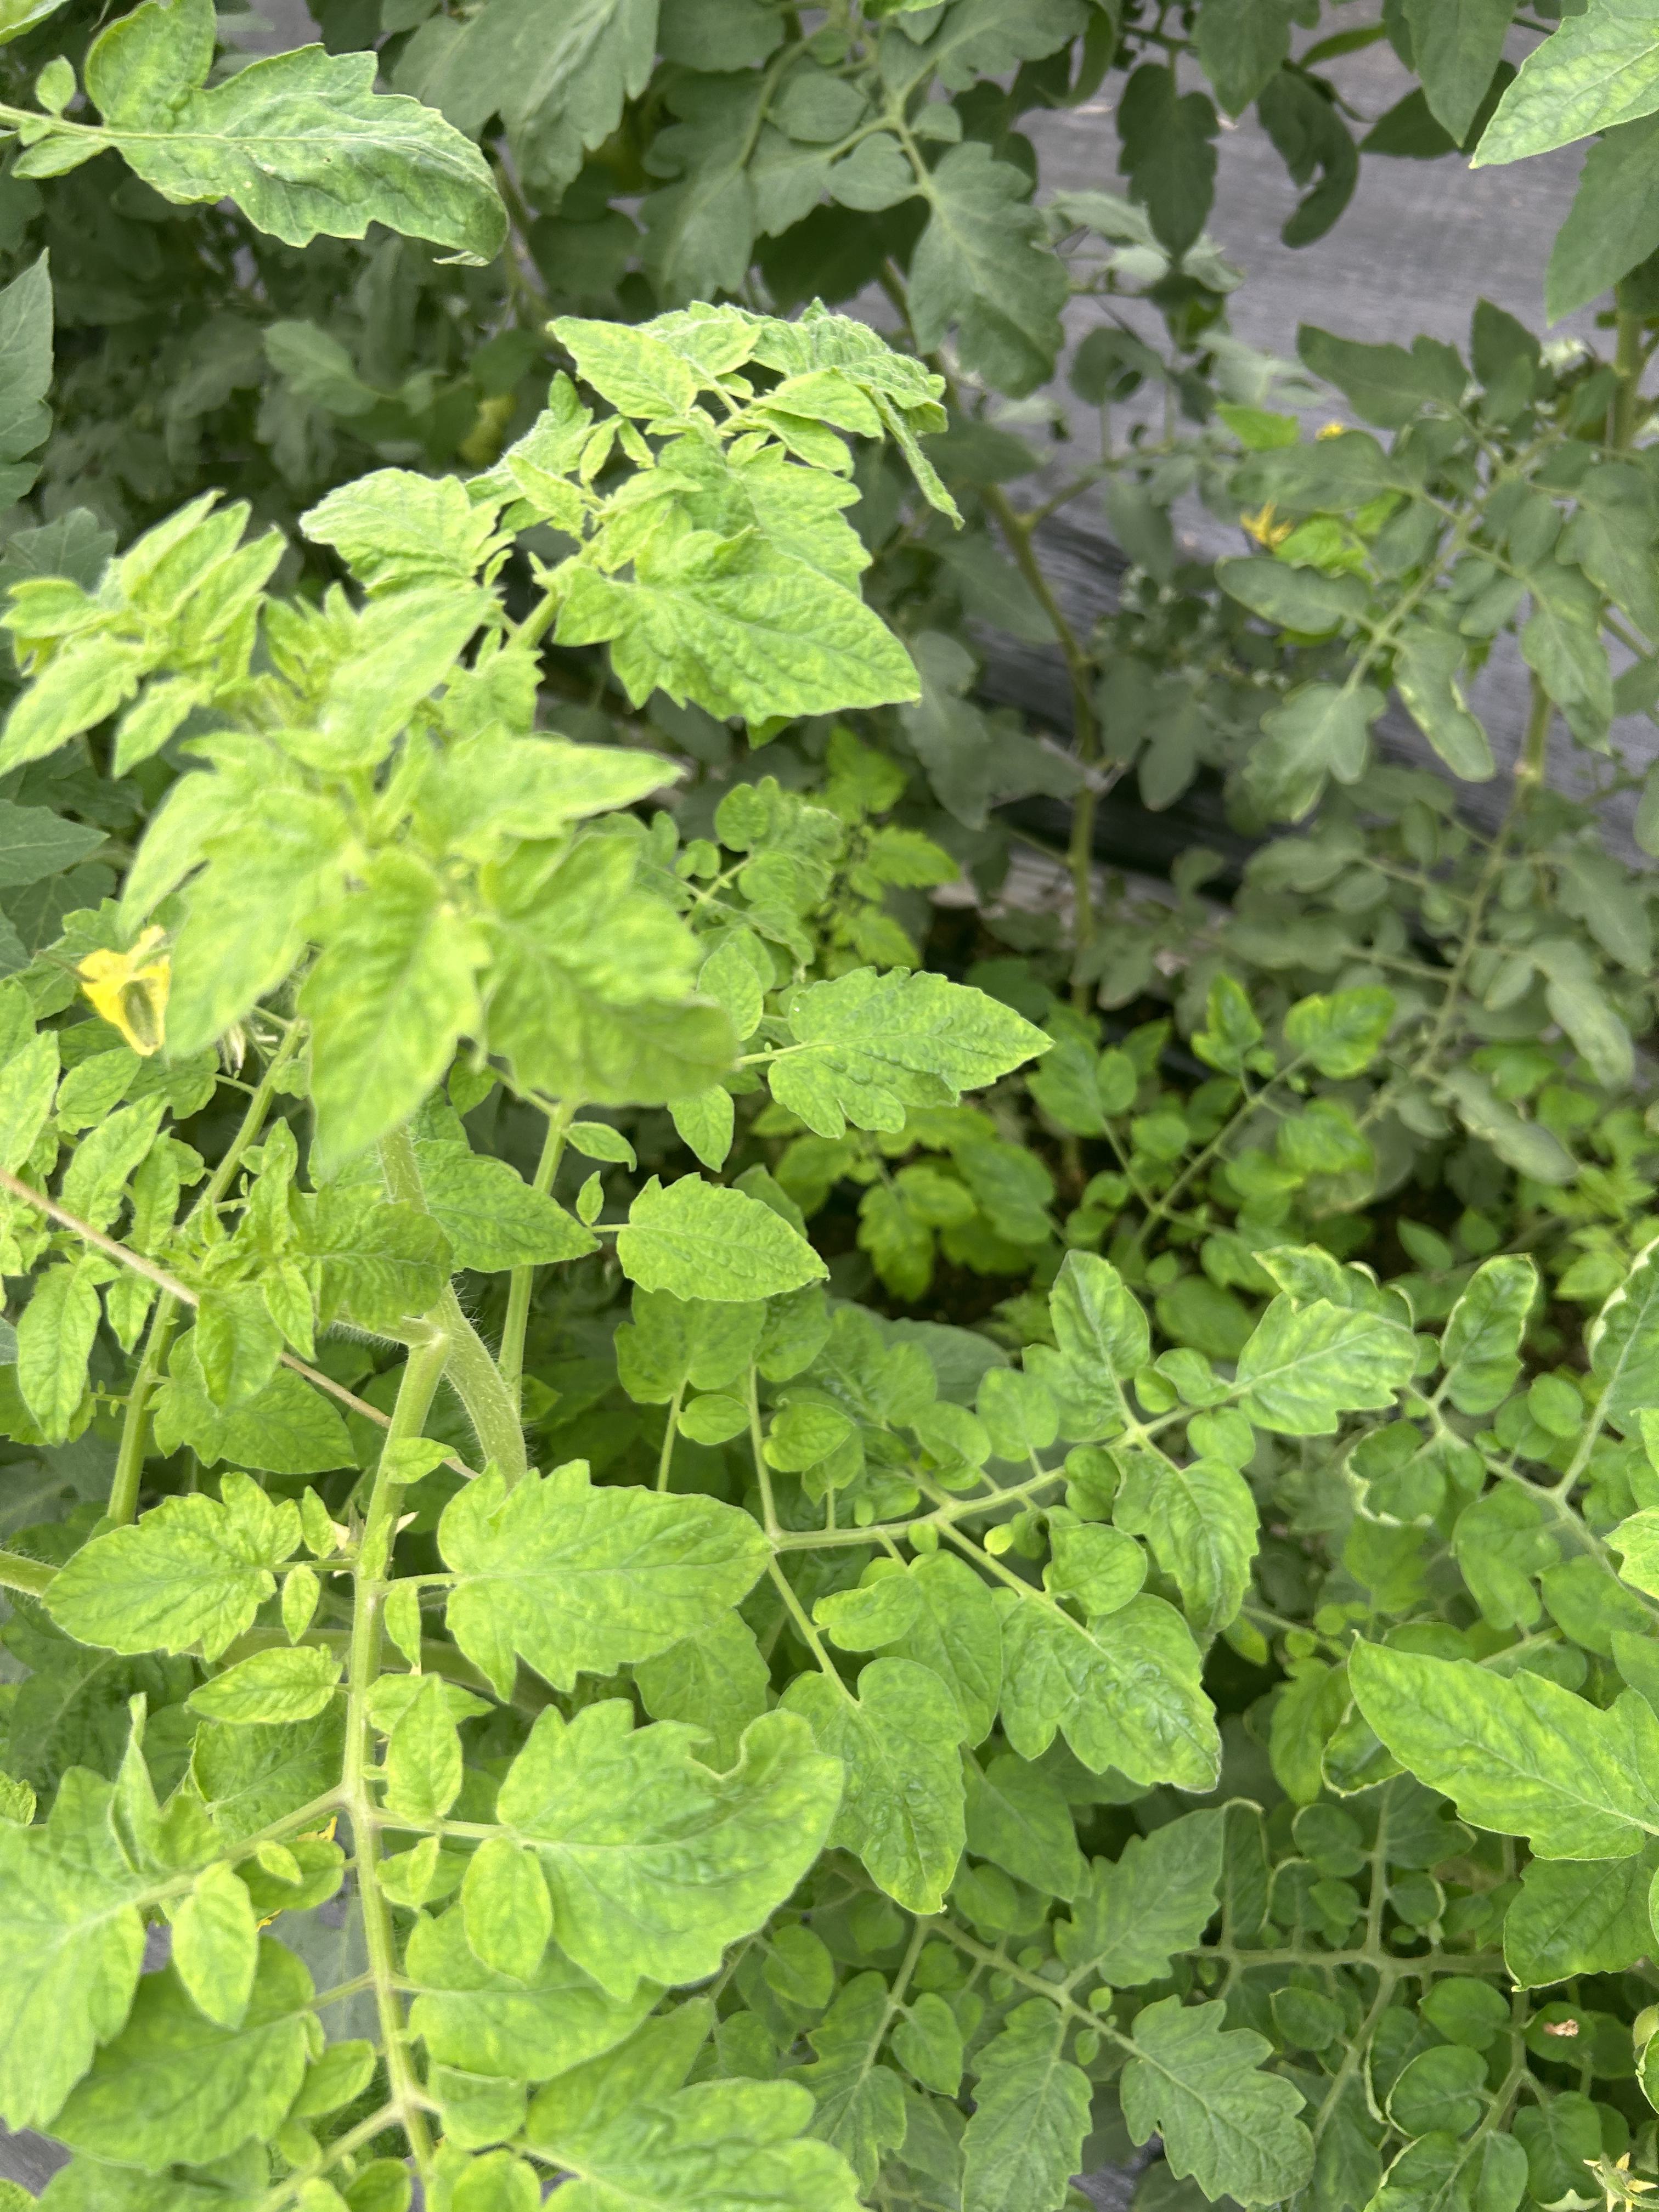
Disease: Viral